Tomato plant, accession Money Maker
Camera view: tilt-top (135 deg); turntable rotation: 30 degrees
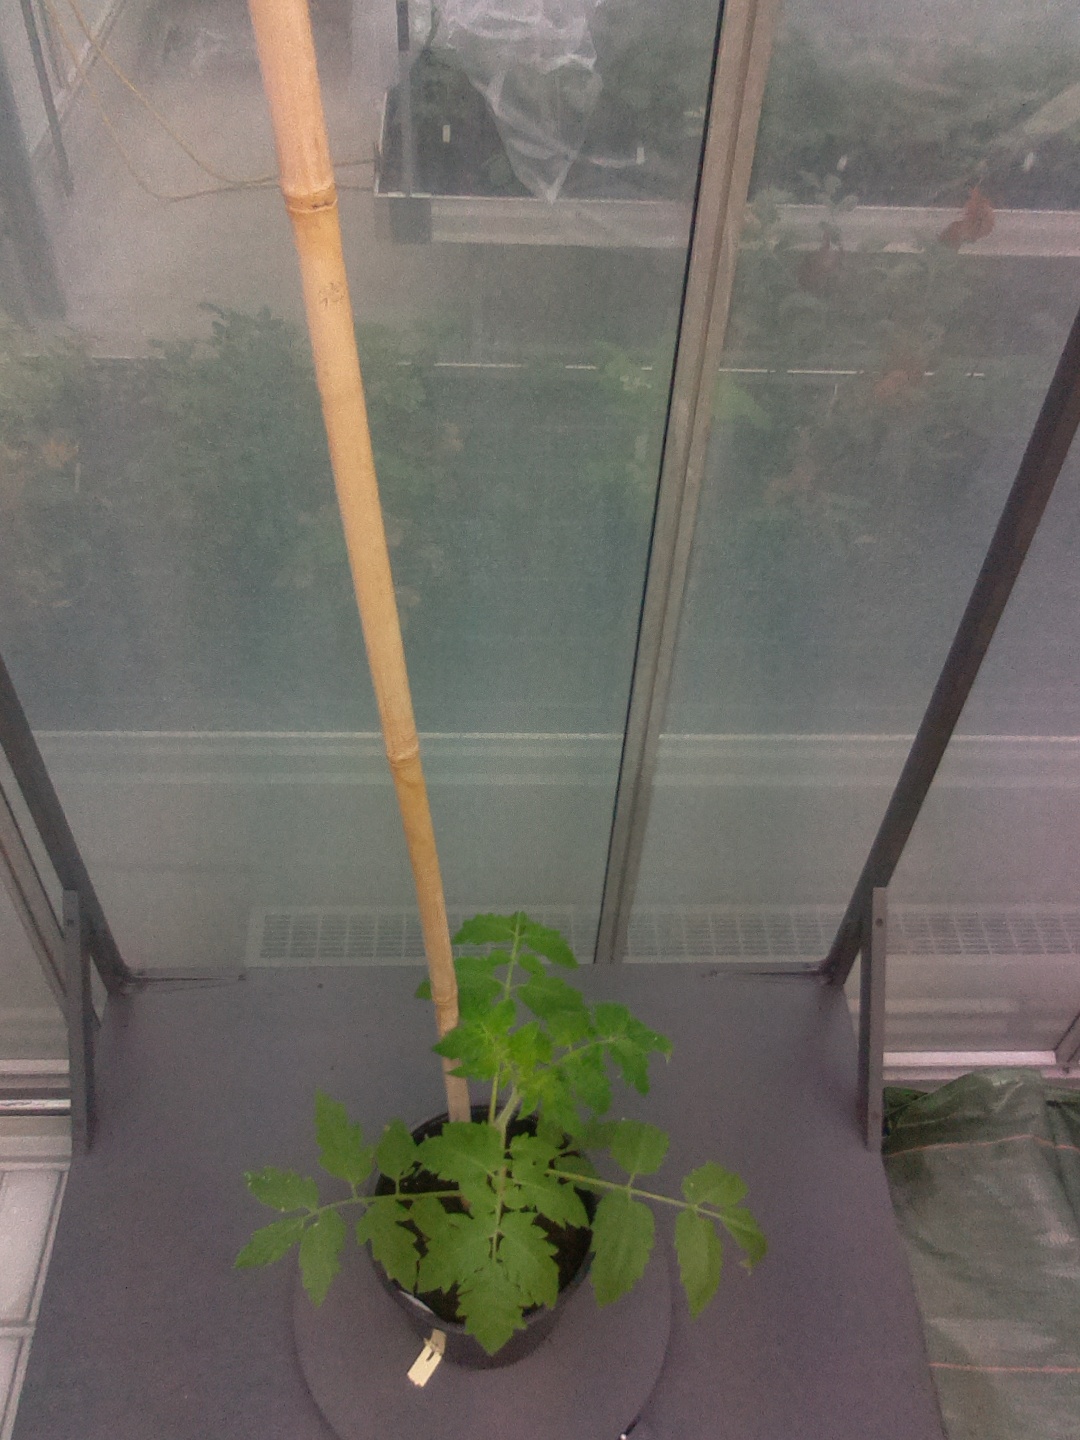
BBCH growth stage 13: 6 of true leaves visible